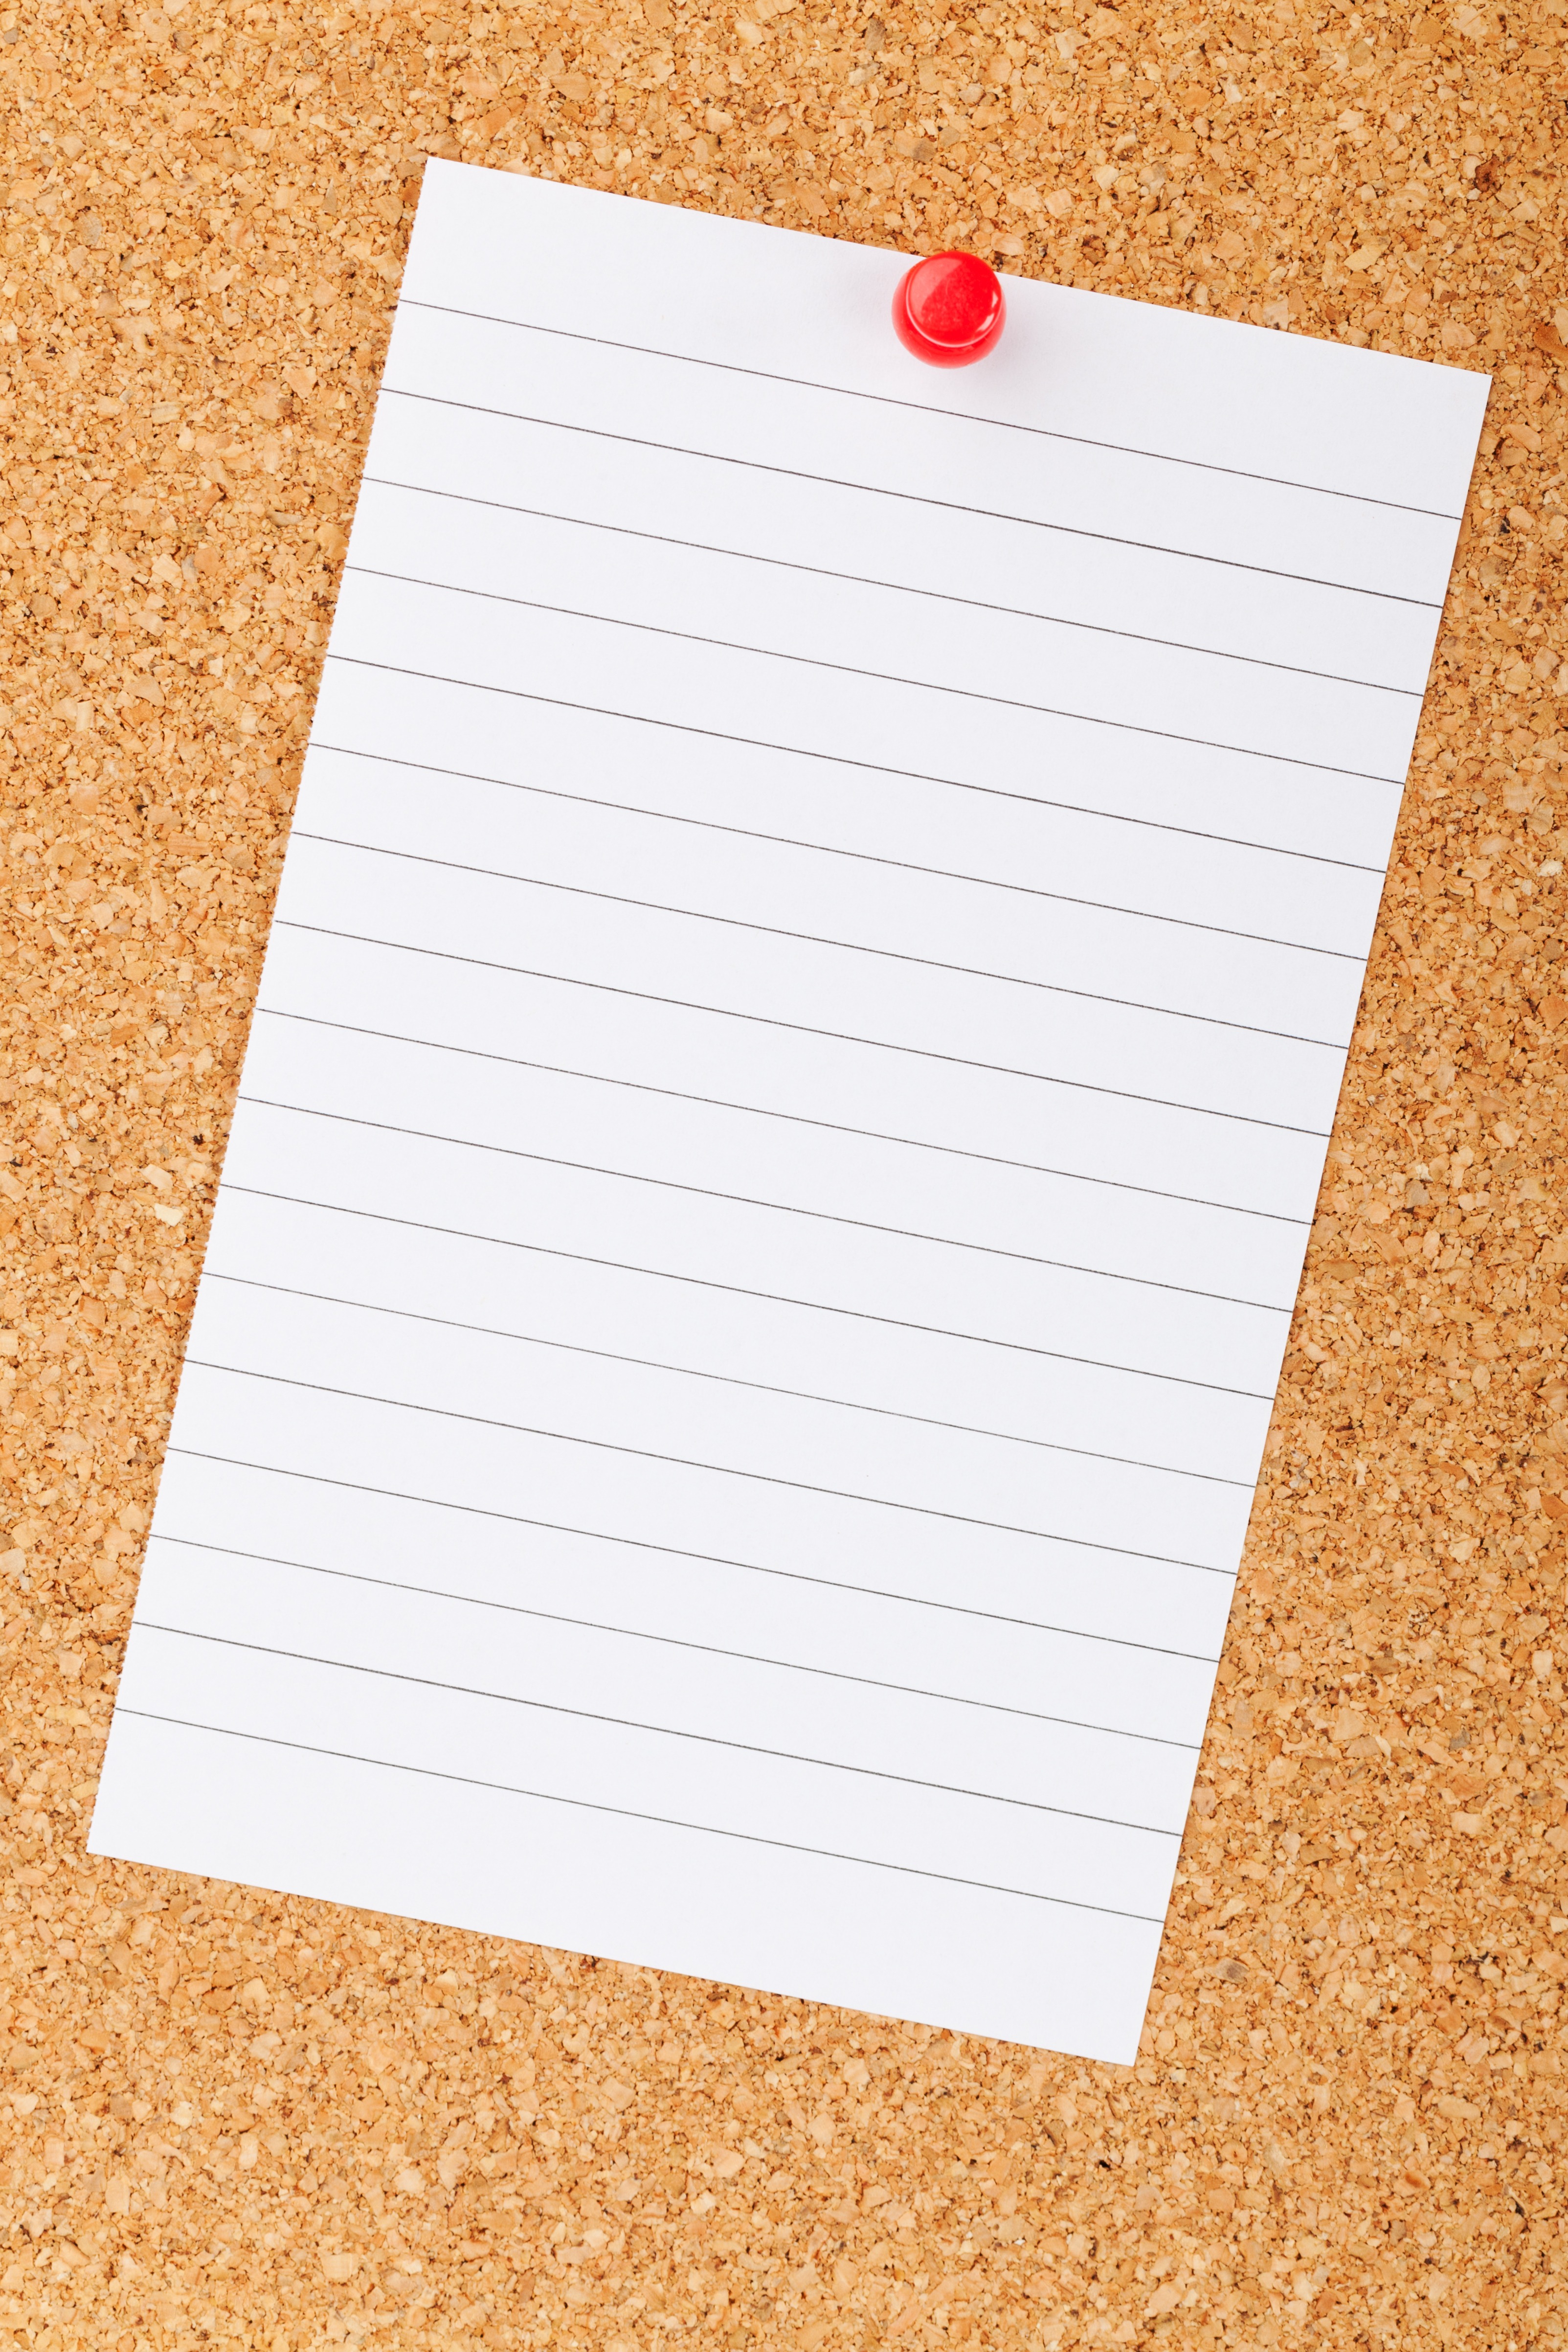
writing, post, board, pattern, office, empty, business, paper, material, note, brand, blank, sheet, pin, message, remember, document, reminder, pad, noticeboard, thumbtack, memo, notice board, cork board, corkboard